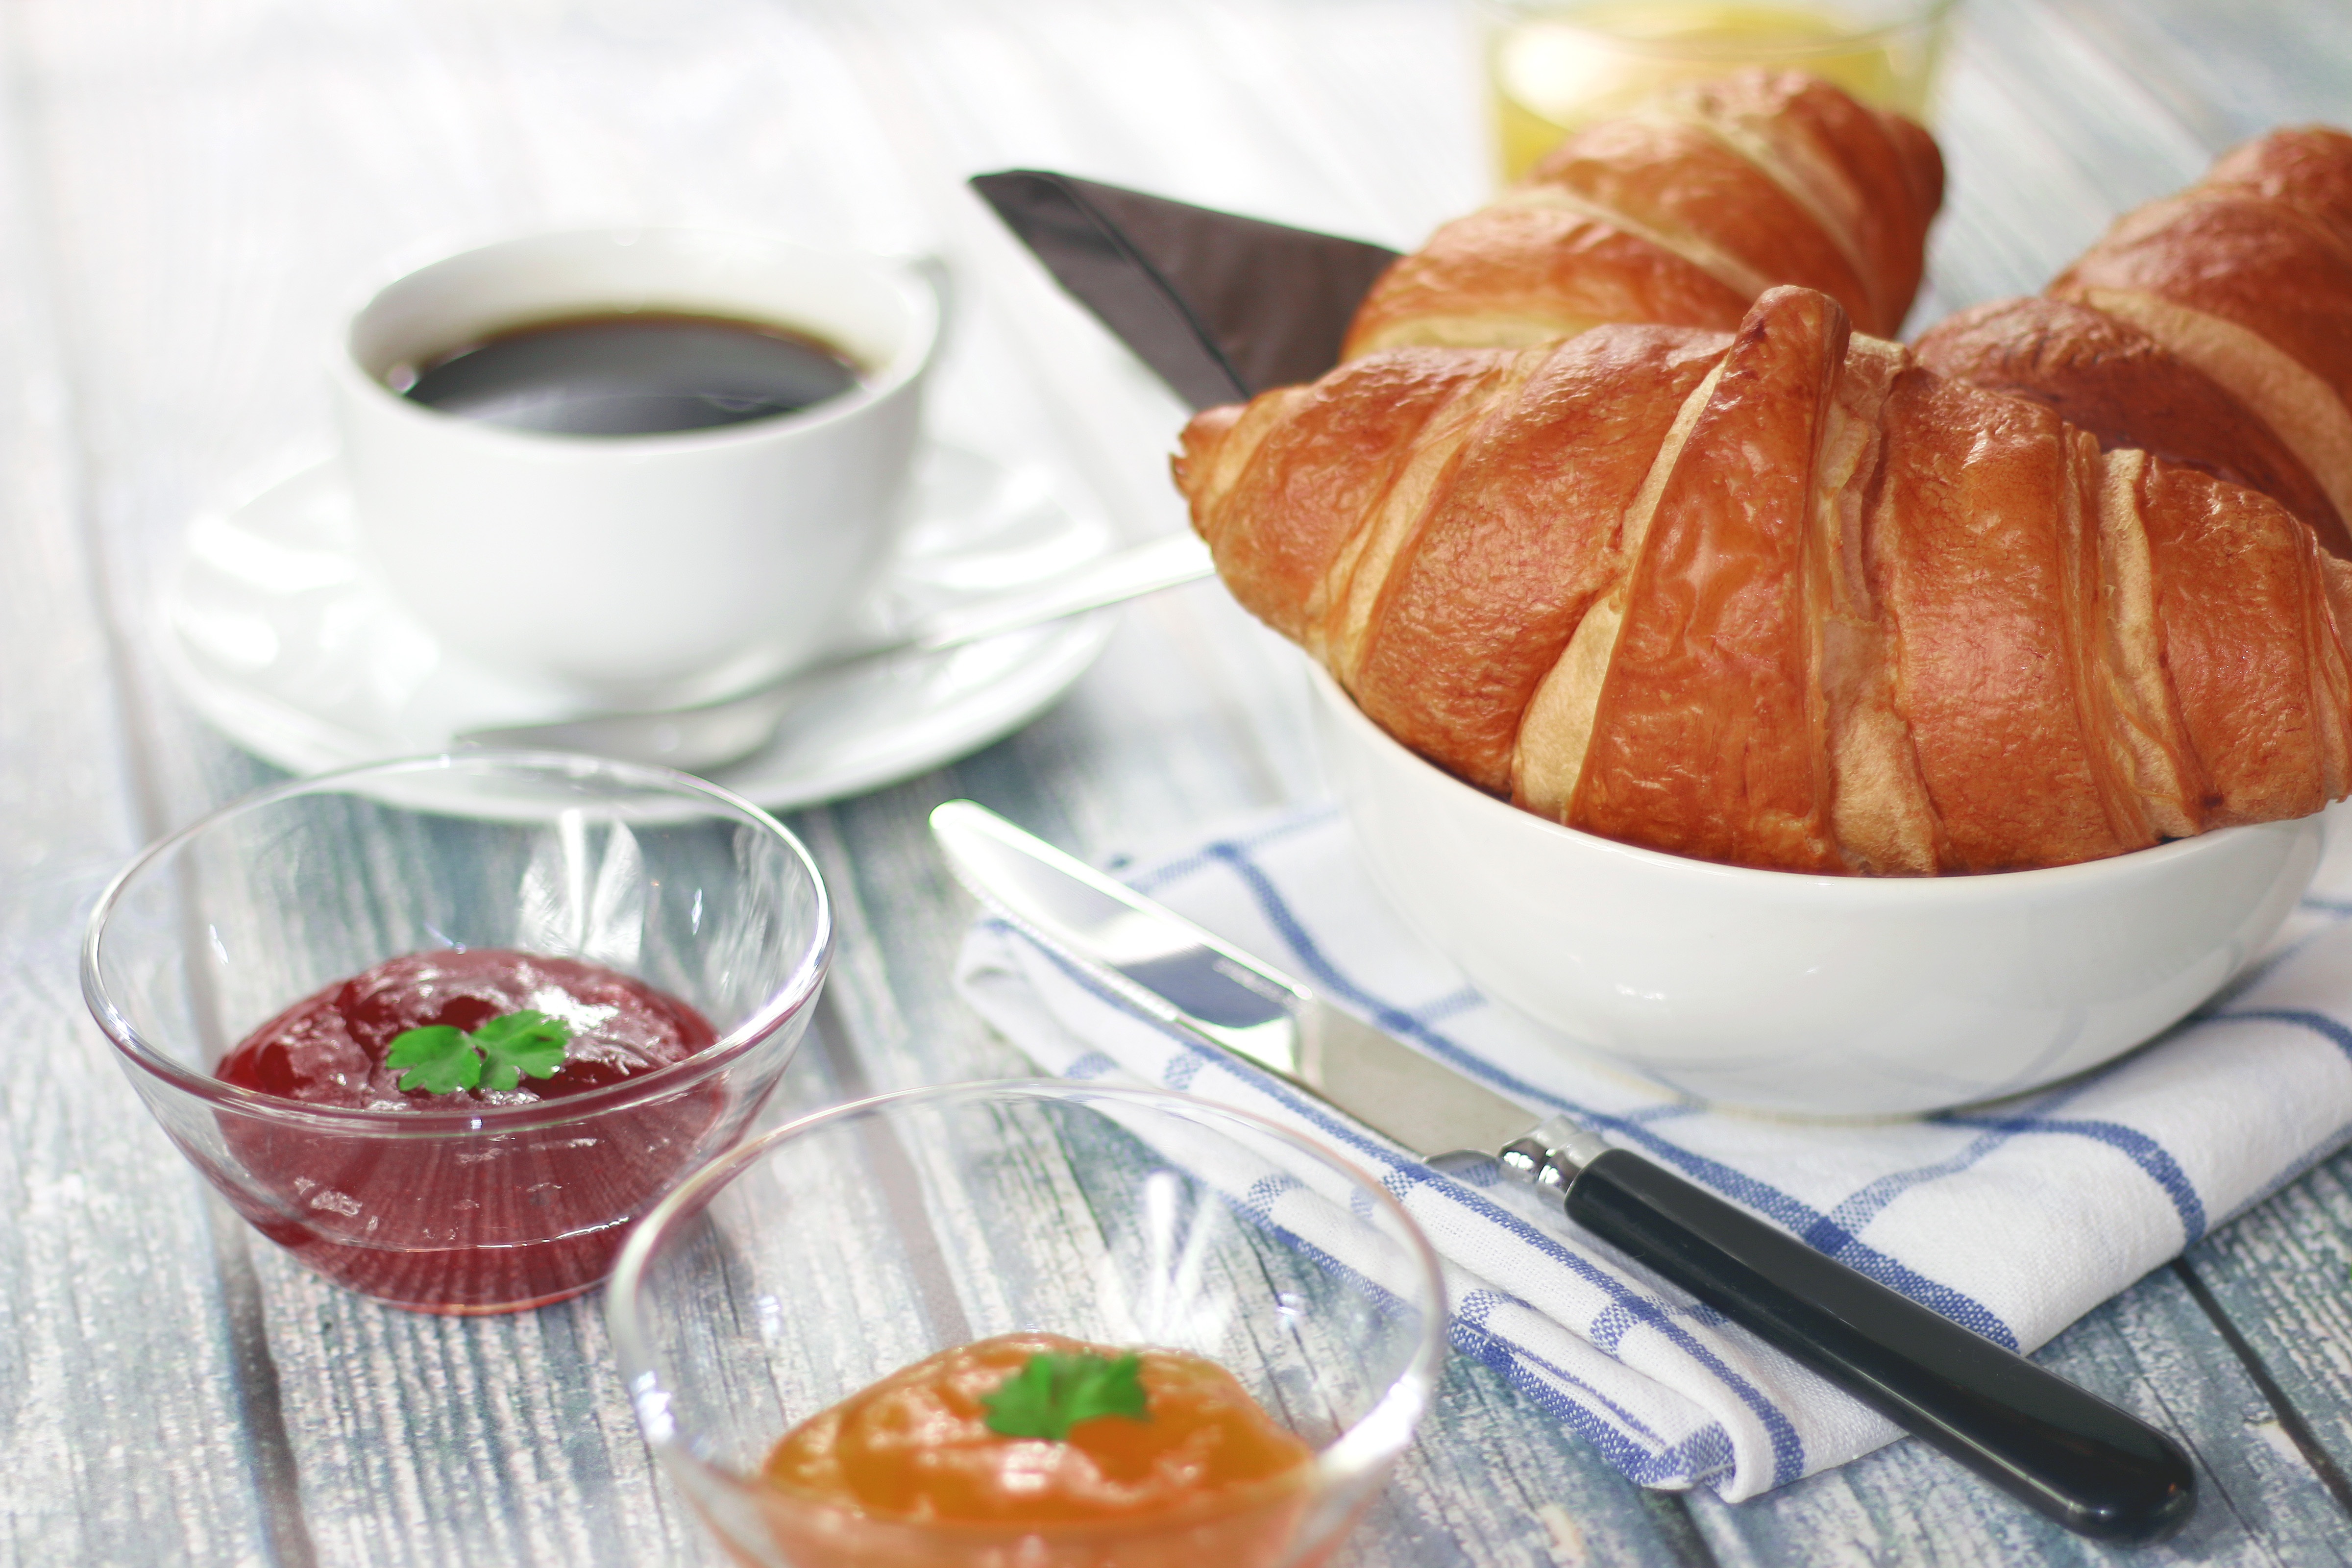
coffee, plant, fruit, morning, cup, dish, meal, food, produce, breakfast, dessert, knife, jam, brunch, bowls, marmalade, croissants